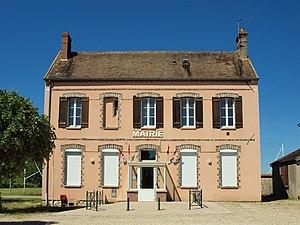
Villeroy (Yonne, France)